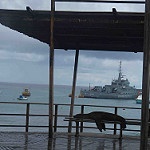
Label: sea